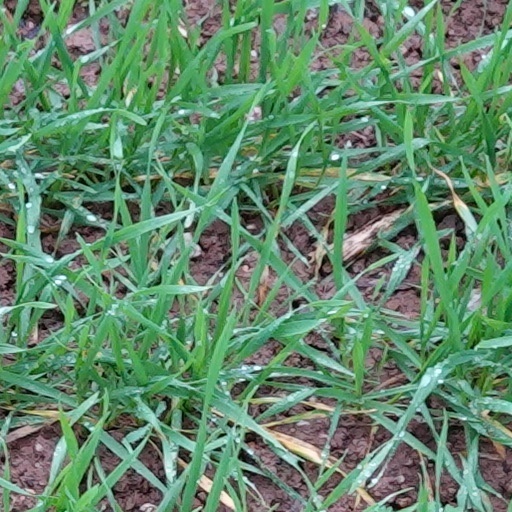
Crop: wheat